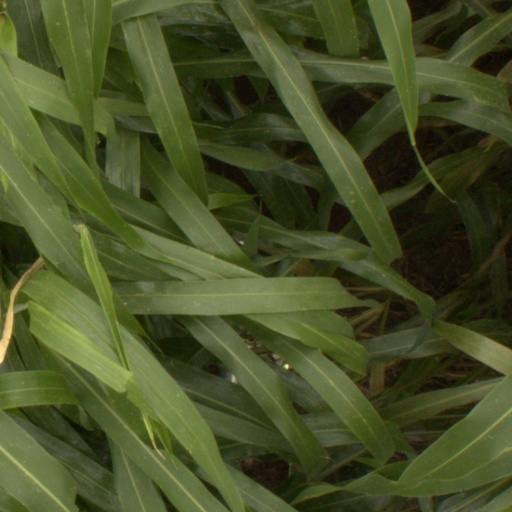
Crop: sorghum